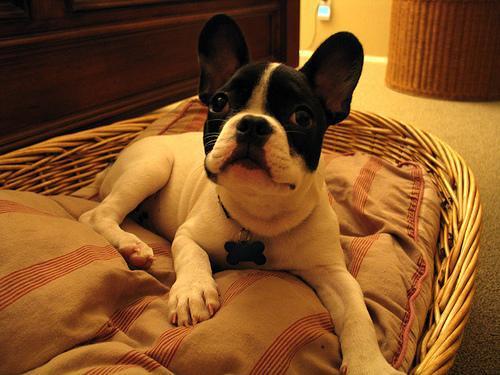
French_bulldog